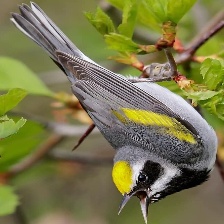
Species: GOLD WING WARBLER
Scientific name: VERMIVORA CHRYSOPTERA